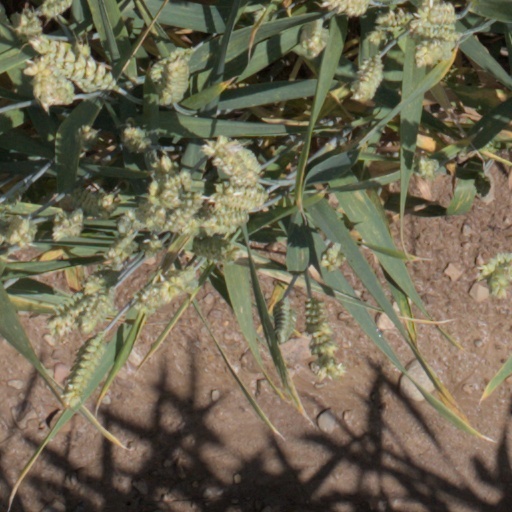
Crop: wheat